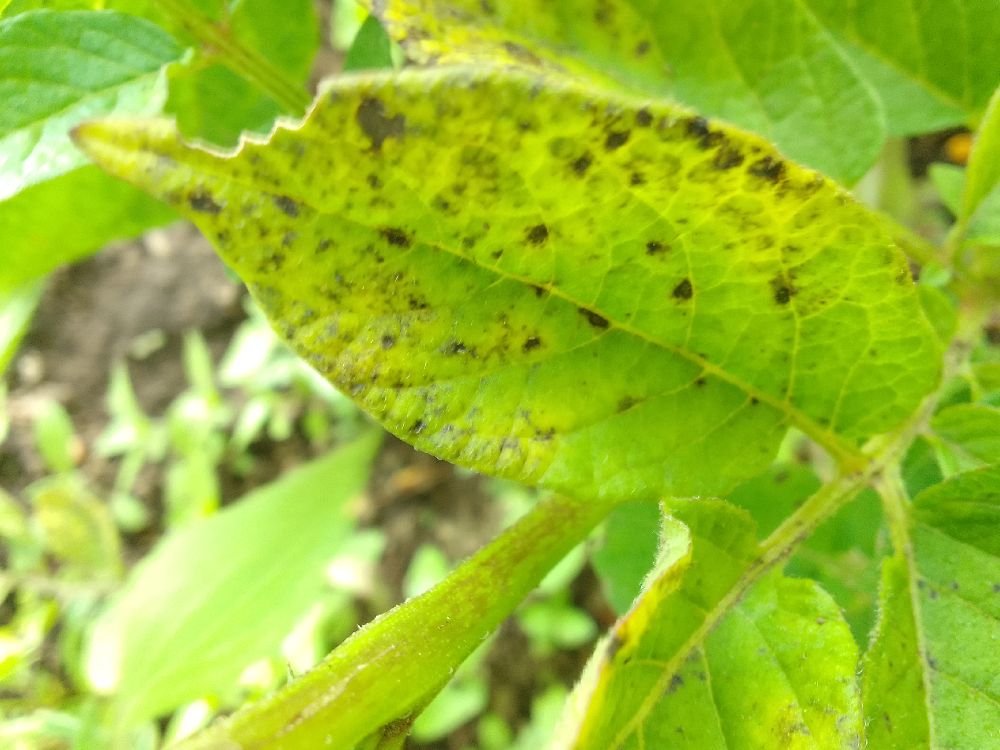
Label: Early blight